Foreign involvement in the Syrian civil war

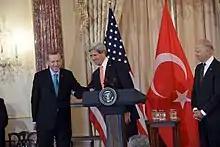
Joe Biden accused Turkey of supporting jihadis in a speech at Harvard's Kennedy School on 2 October 2014

Iran and Syria are close strategic allies, and Iran has provided significant support for Syria in the Syrian Civil War. This is said to include technical support, some combat troops, and $9bn in financial support. Iran views the civil war as a critical front in an existential battle that directly relates to its geopolitical security. Iran's supreme leader, Ali Khamenei, was reported in September 2011 to be vocally in favor of the Syrian government. The Syrian city of Zabadani is vitally important to Assad and to Iran because, at least as late as June 2011, the city served as the Islamic Revolutionary Guard Corps's logistical hub for supplying Hezbollah.